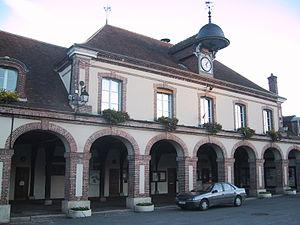
Mairie de La Ferté-Vidame (Eure-et-Loir, France).
La Ferté-Vidame est une commune française située dans le département d'Eure-et-Loir, en région Centre-Val de Loire.